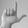
ASL letter: L